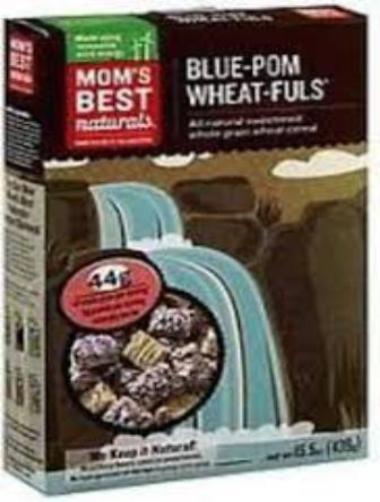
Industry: Food